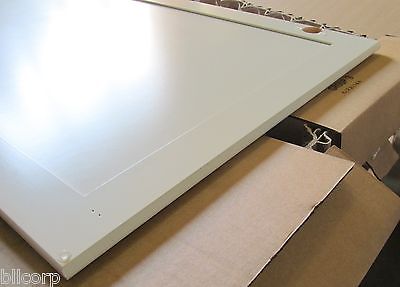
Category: cabinet